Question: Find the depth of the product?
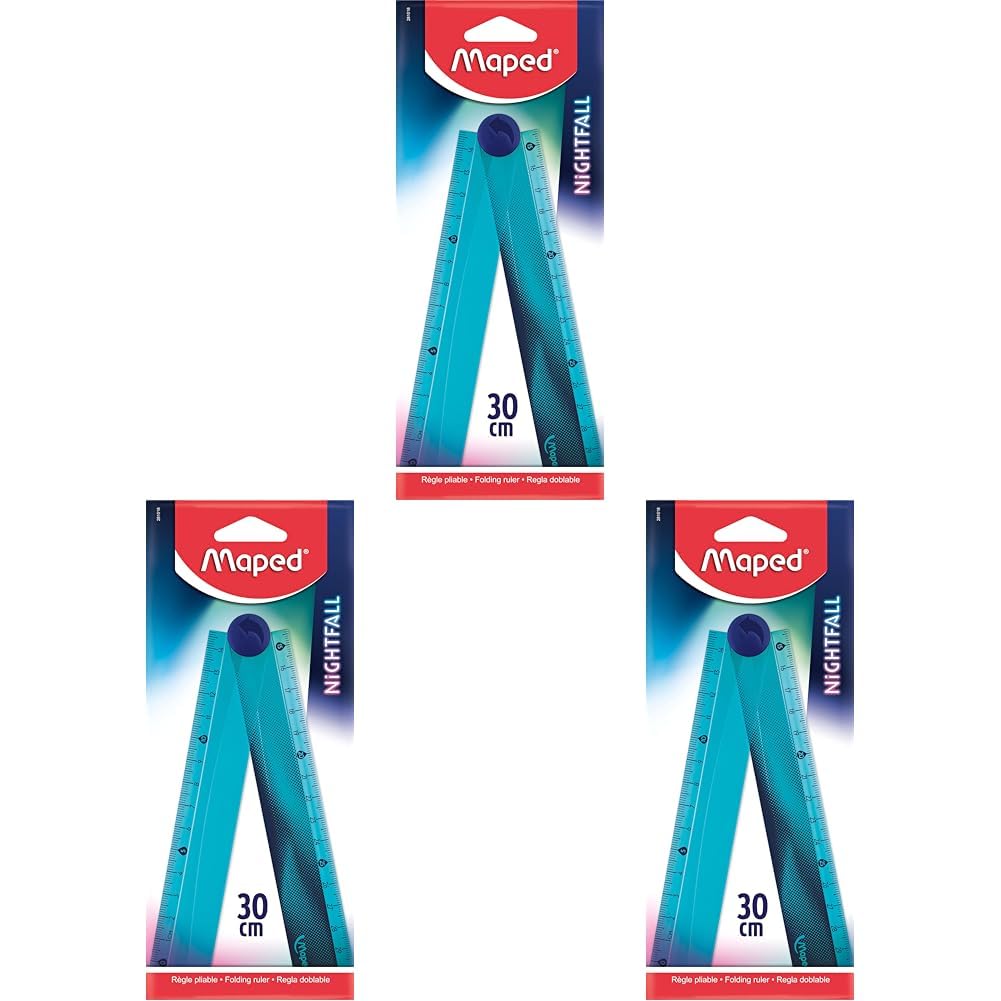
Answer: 30.0 centimetre